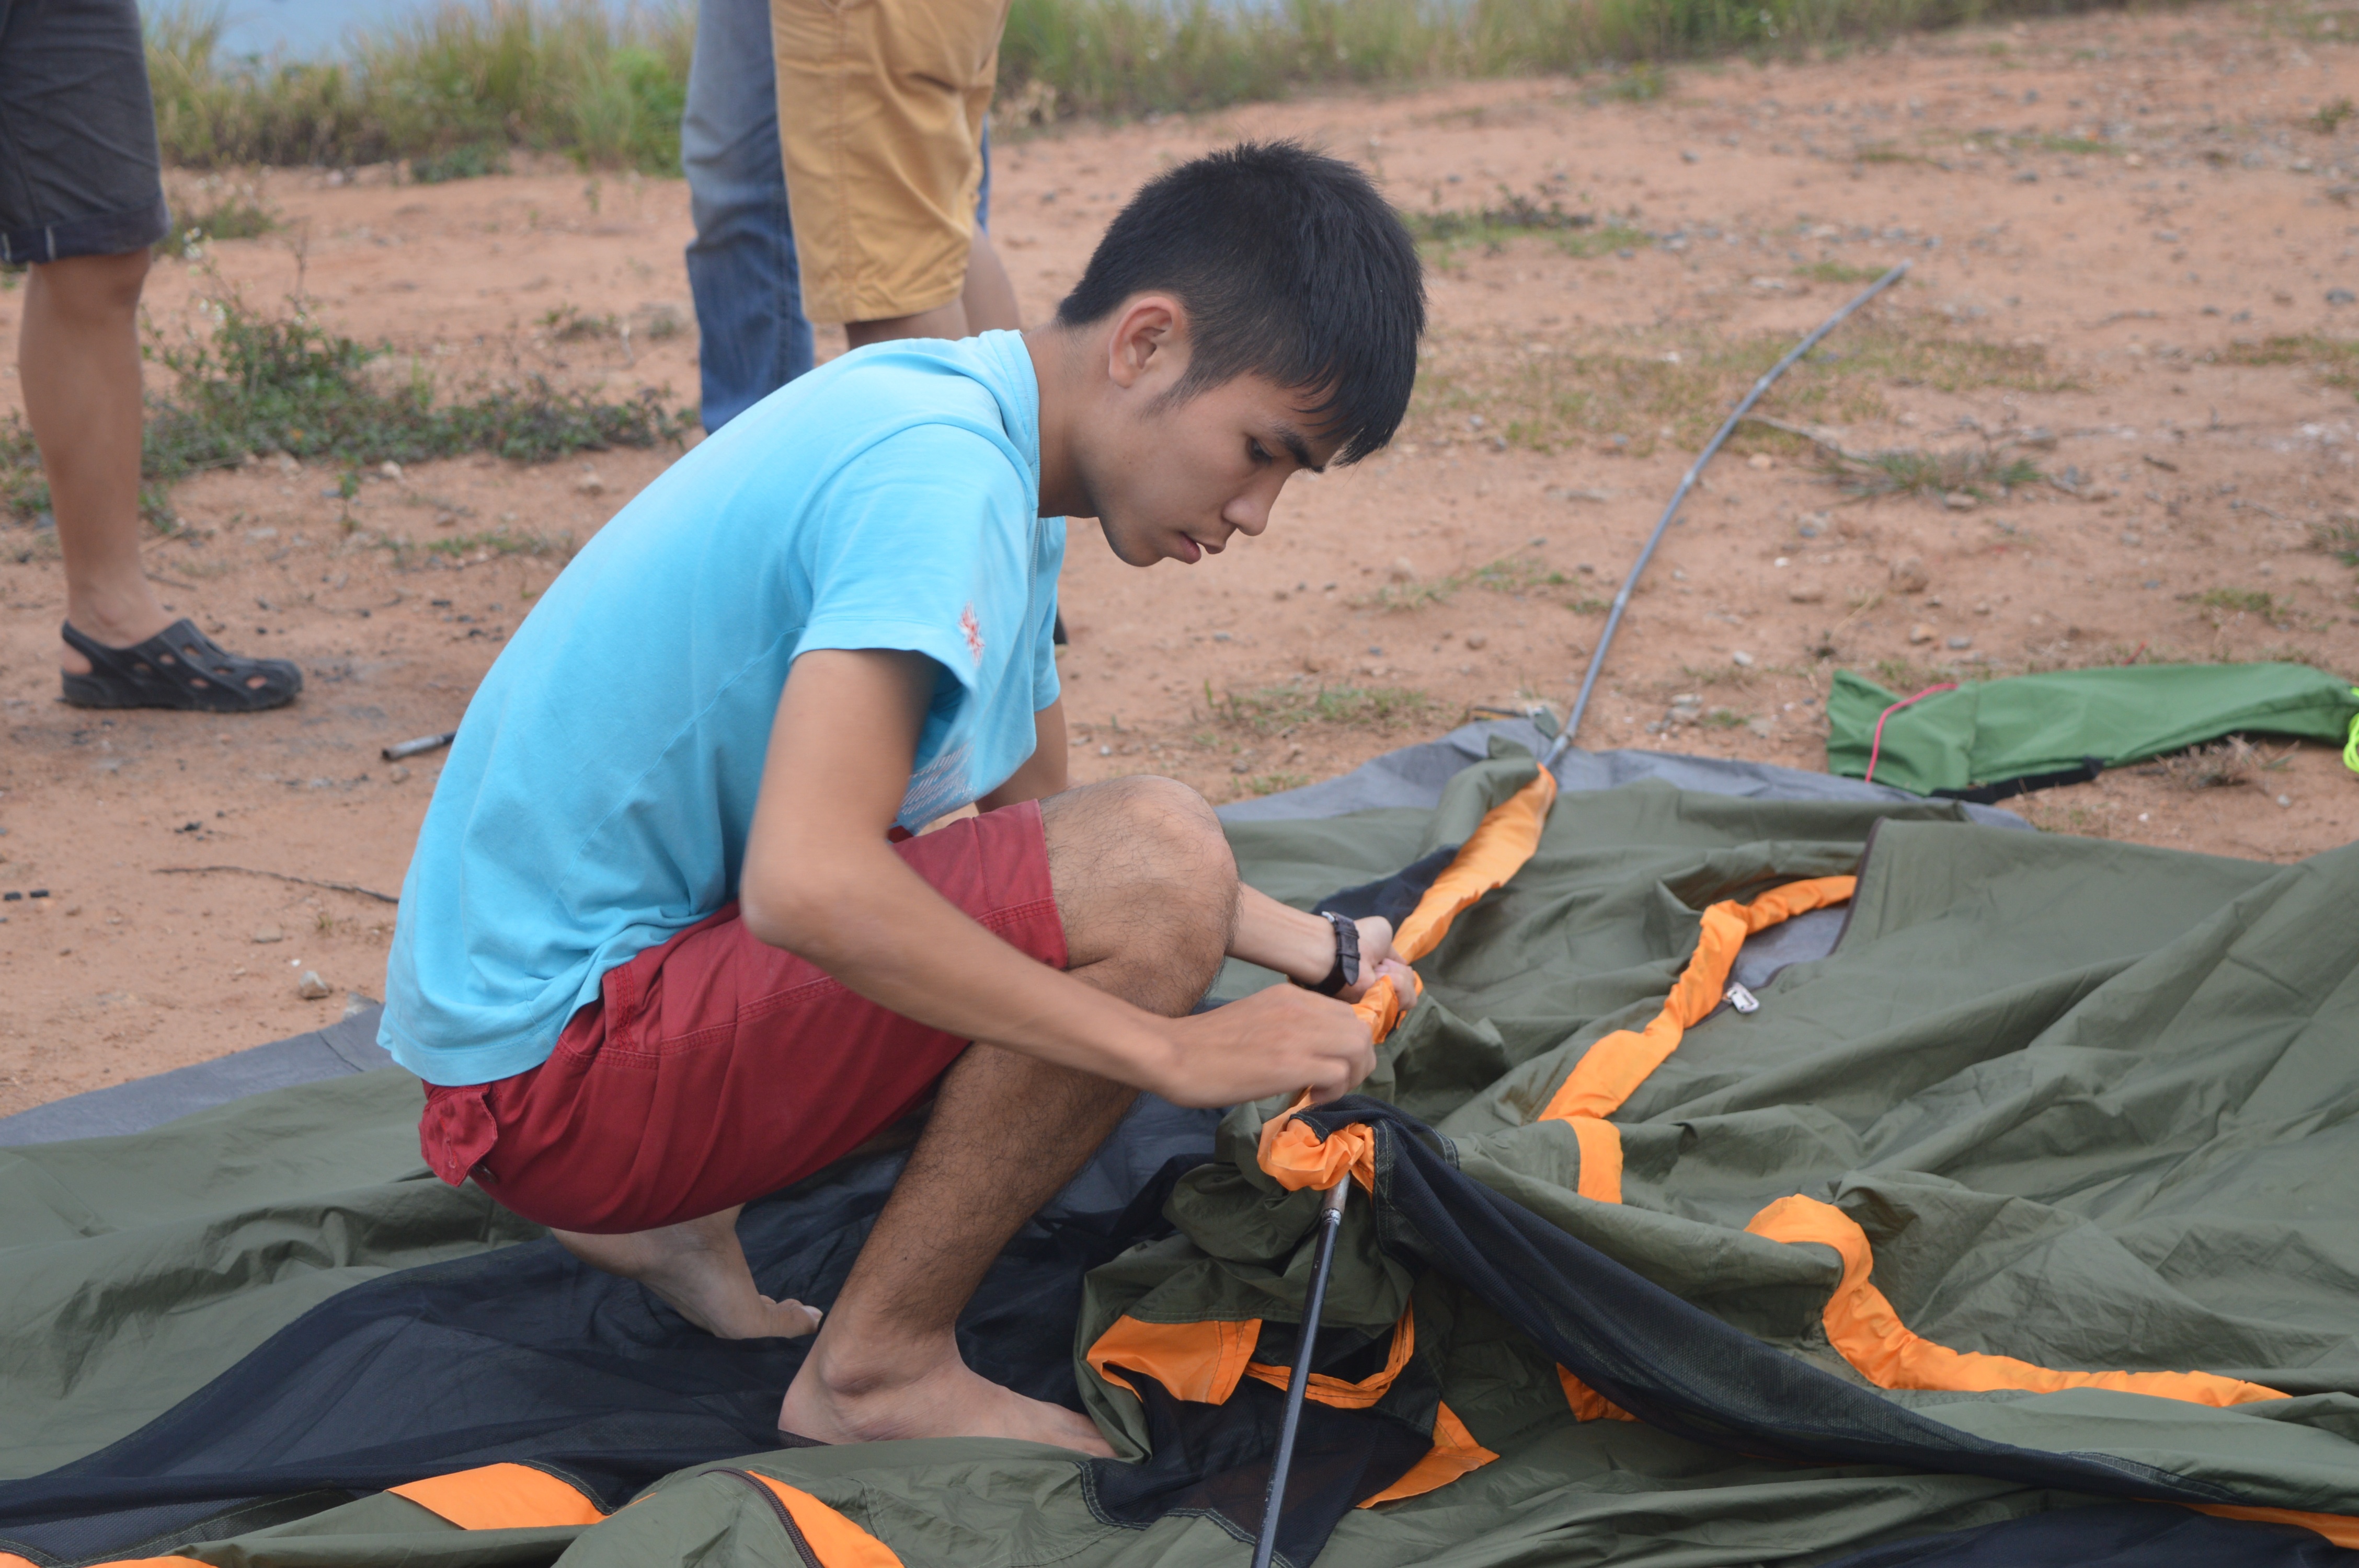
tree, sand, plant, adventure, vacation, male, recreation, leisure, fun, vertebrate